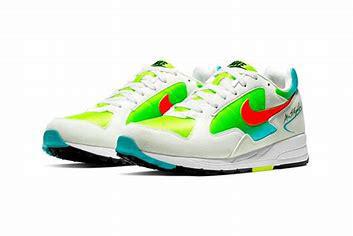
Brand: Nike
Model: Air Skylon Ii